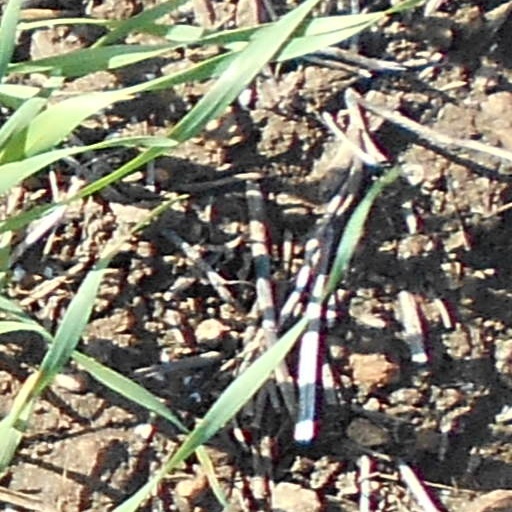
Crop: wheat